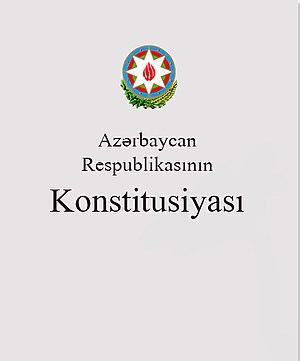
La Constitution de la République d'Azerbaïdjan est la Constitution de l'Azerbaïdjan.